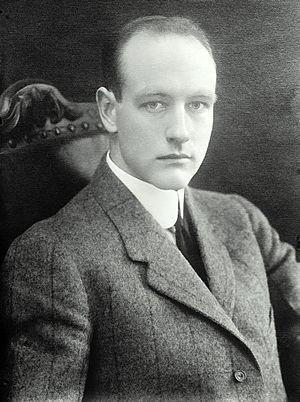
Roy Chapman Andrews est un explorateur, aventurier, paléontologue et naturaliste américain.